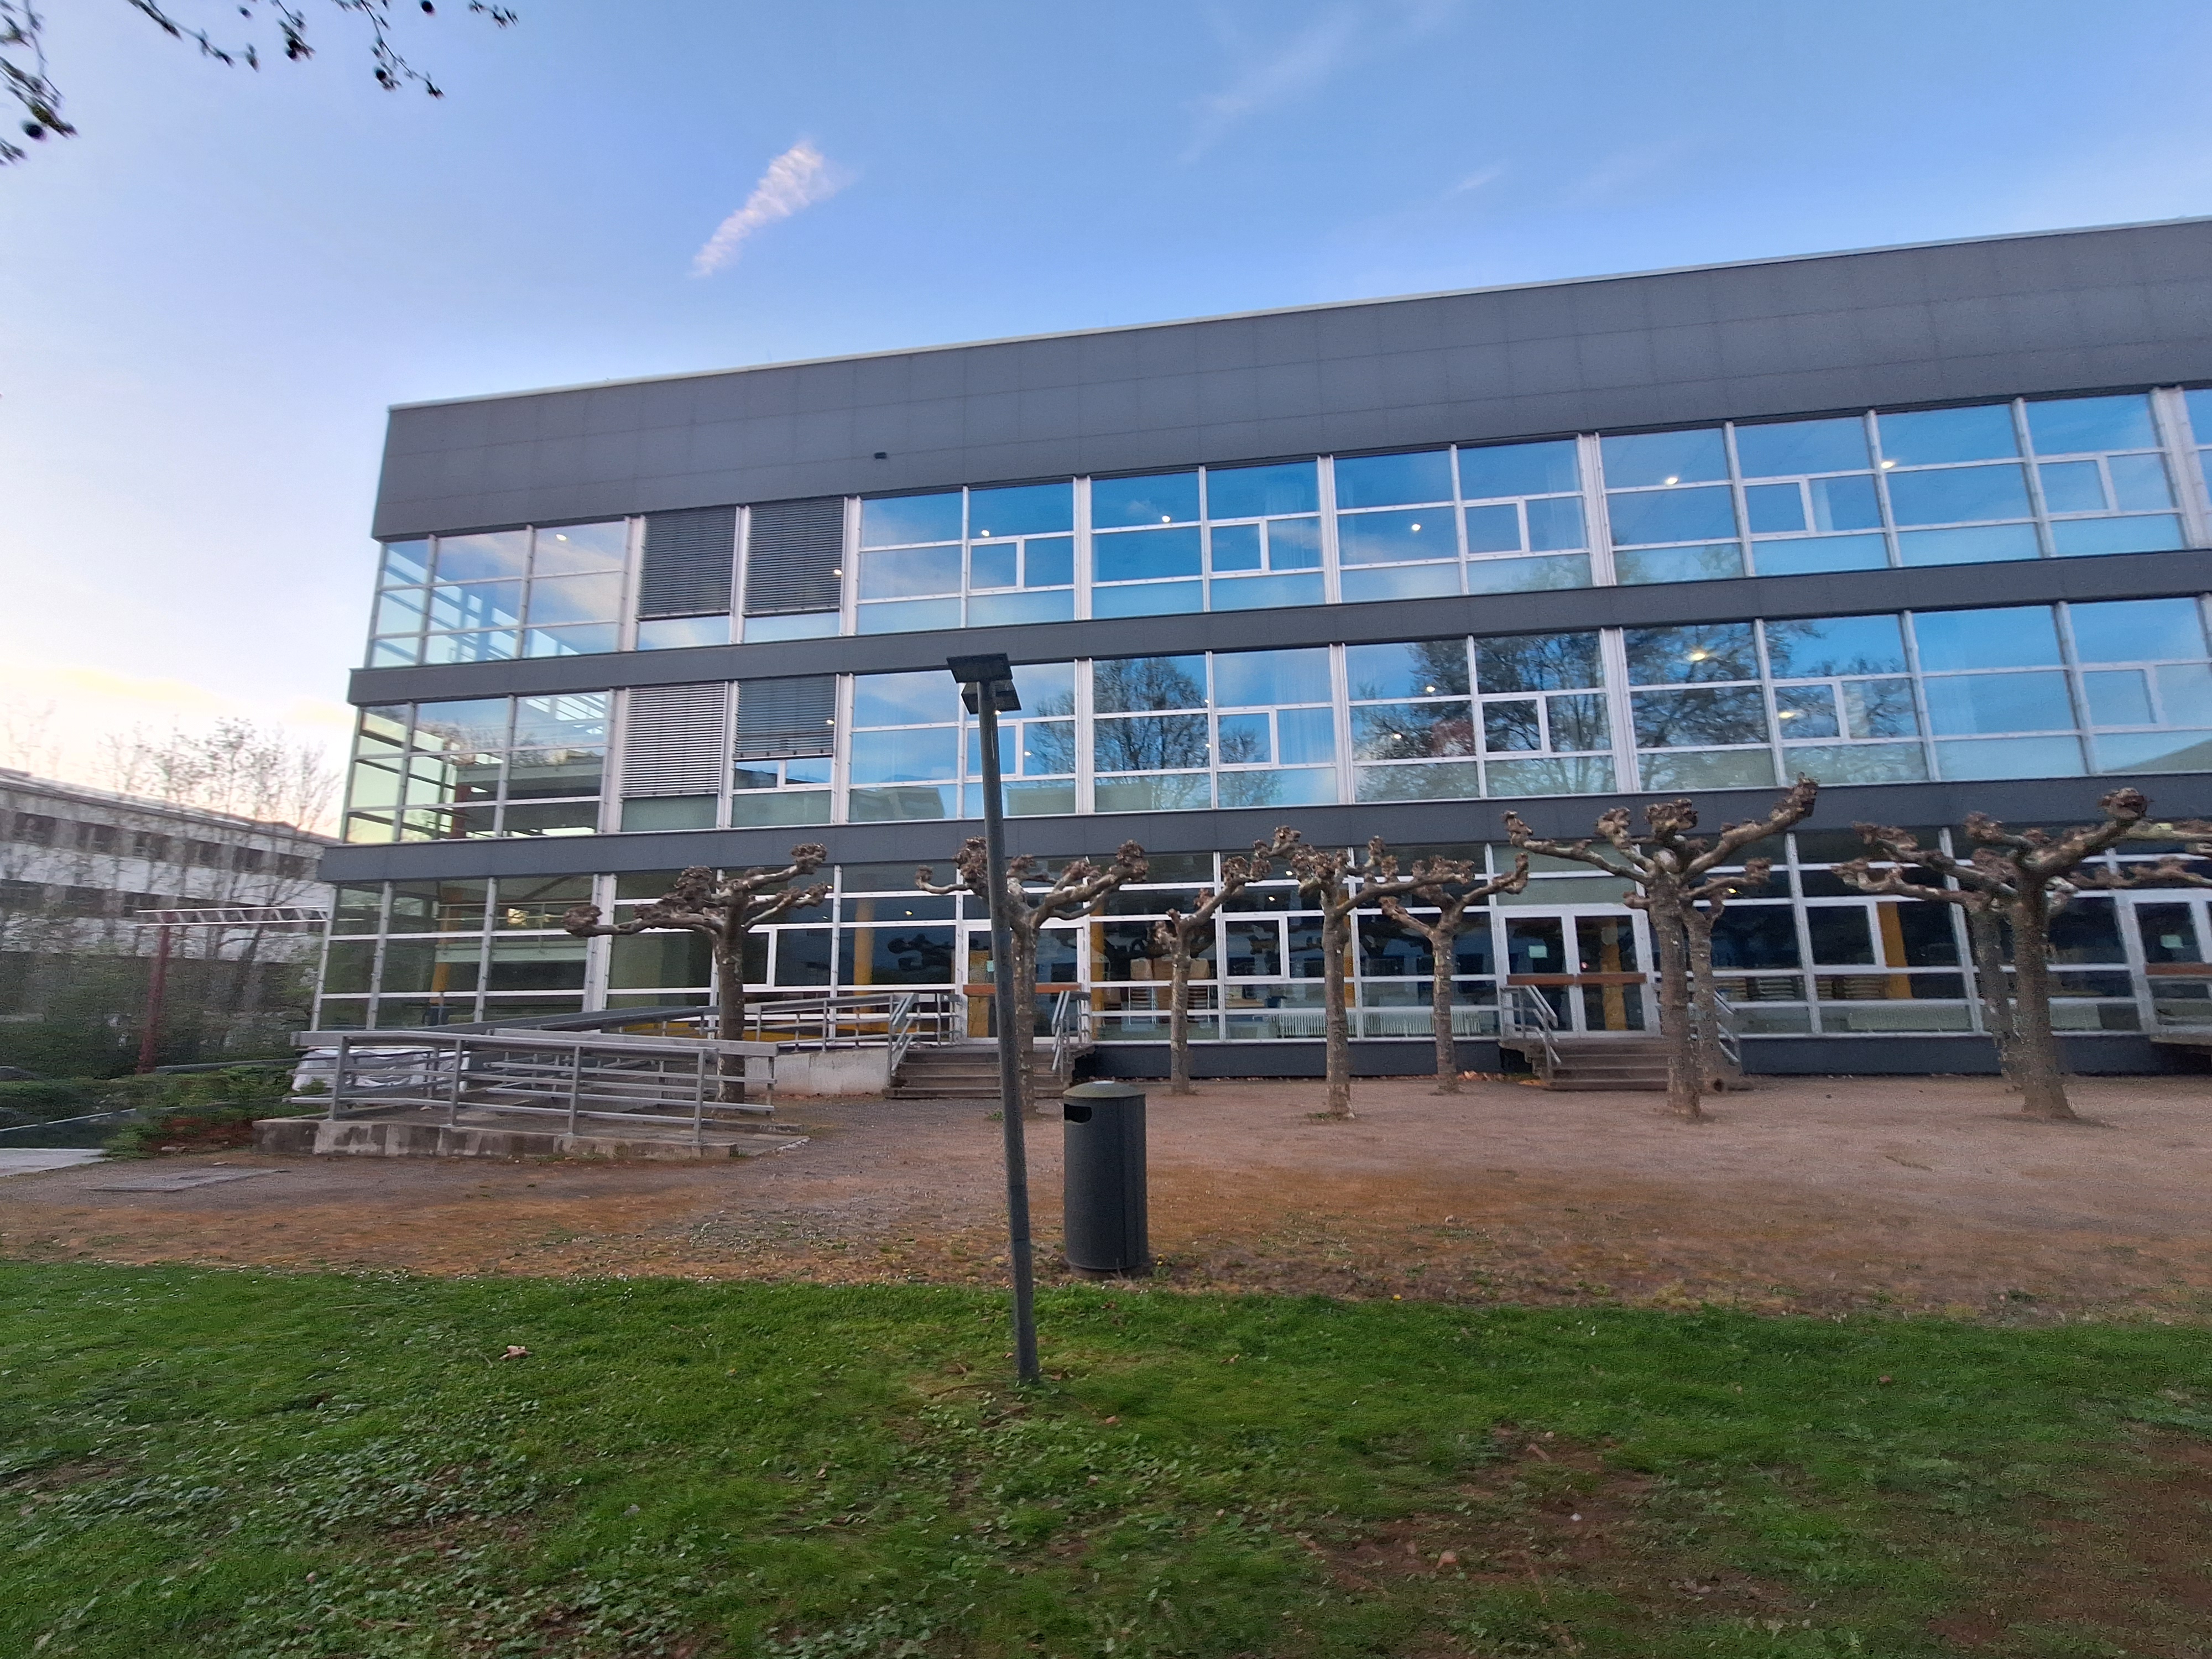
Building: Biegenstraße 14